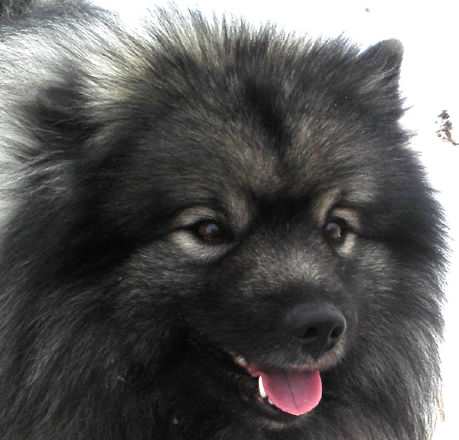
Animal: dog
Breed: keeshond